Roose Bolton

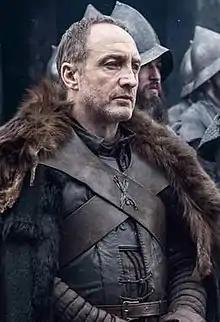
Michael McElhatton as Roose Bolton

Roose Bolton is a fictional character in the "A Song of Ice and Fire" series of fantasy novels by American author George R. R. Martin, and its HBO television adaptation "Game of Thrones", where he is depicted by actor Michael McElhatton.